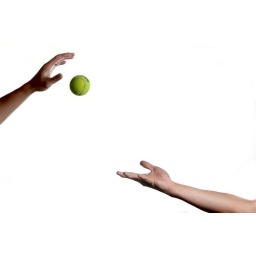
Just got some white seamless paper and I'm already abusing it.Strobist:* SB-600 CR 1/4* SB-600 bare 1/8 against backdrop